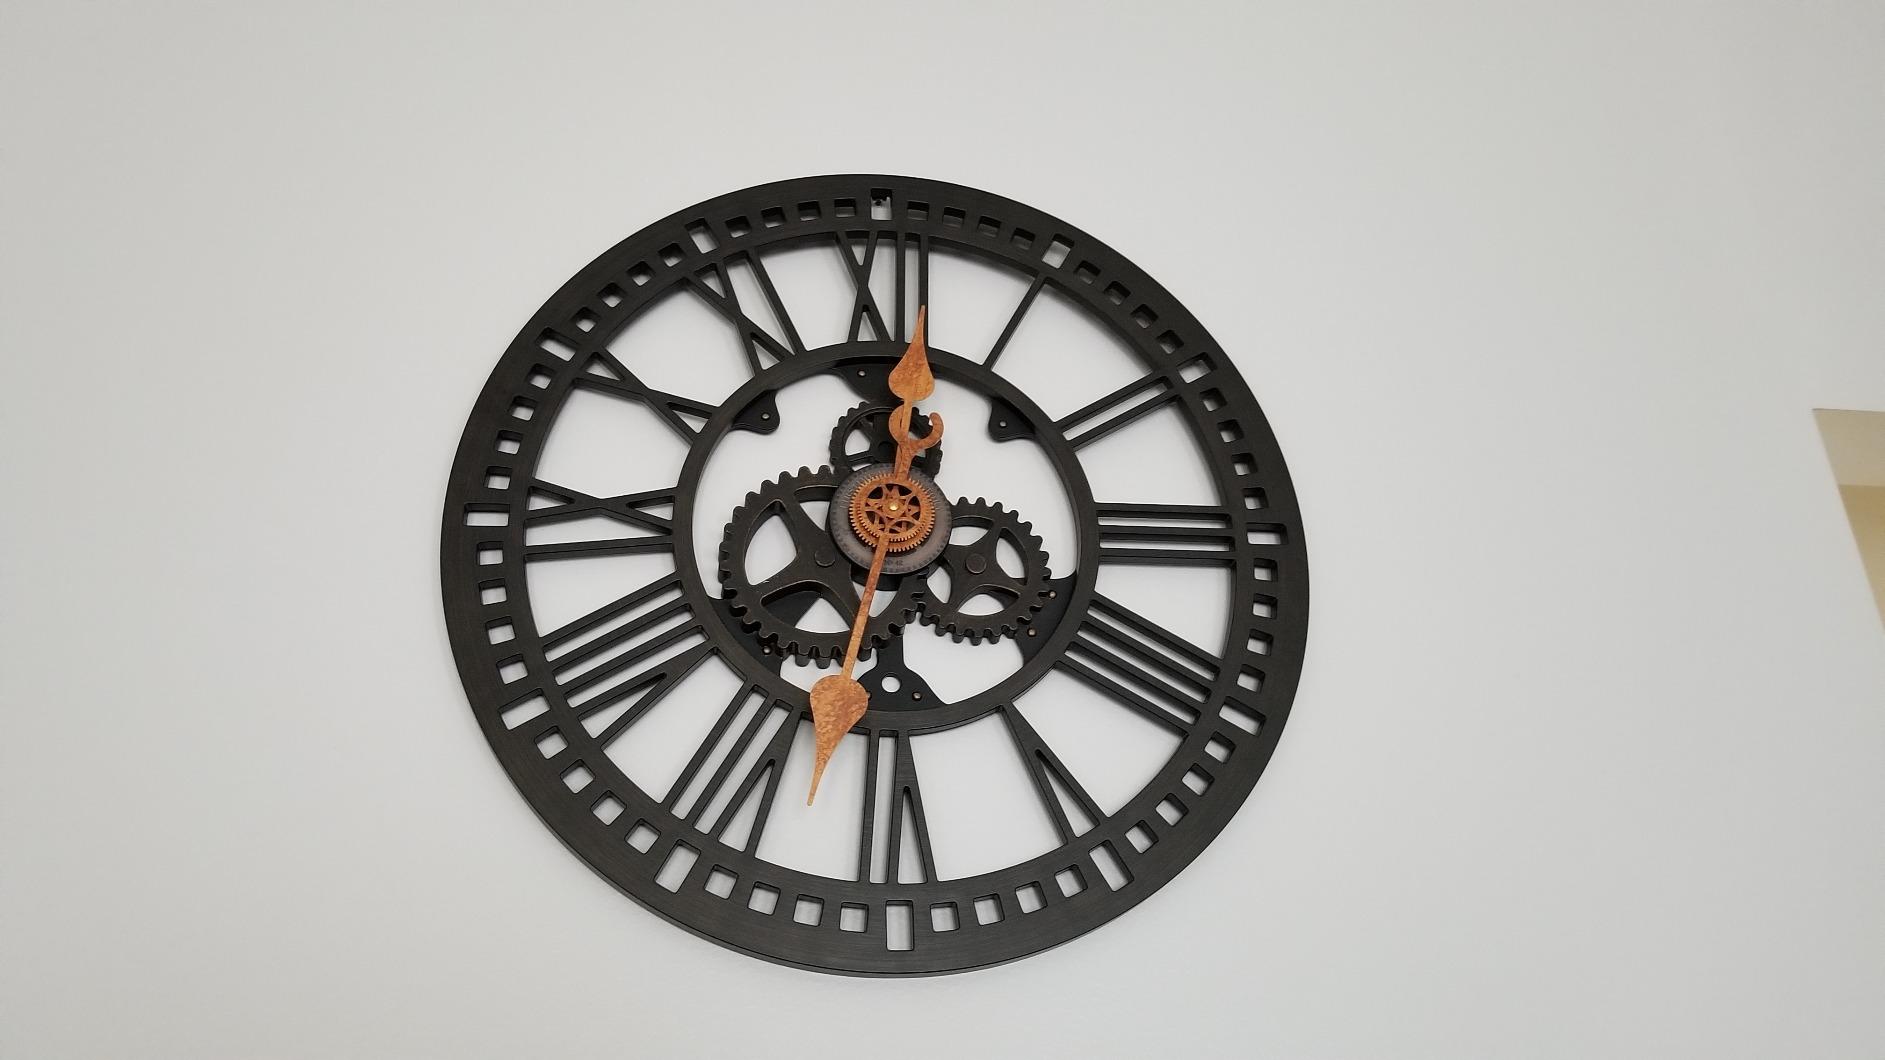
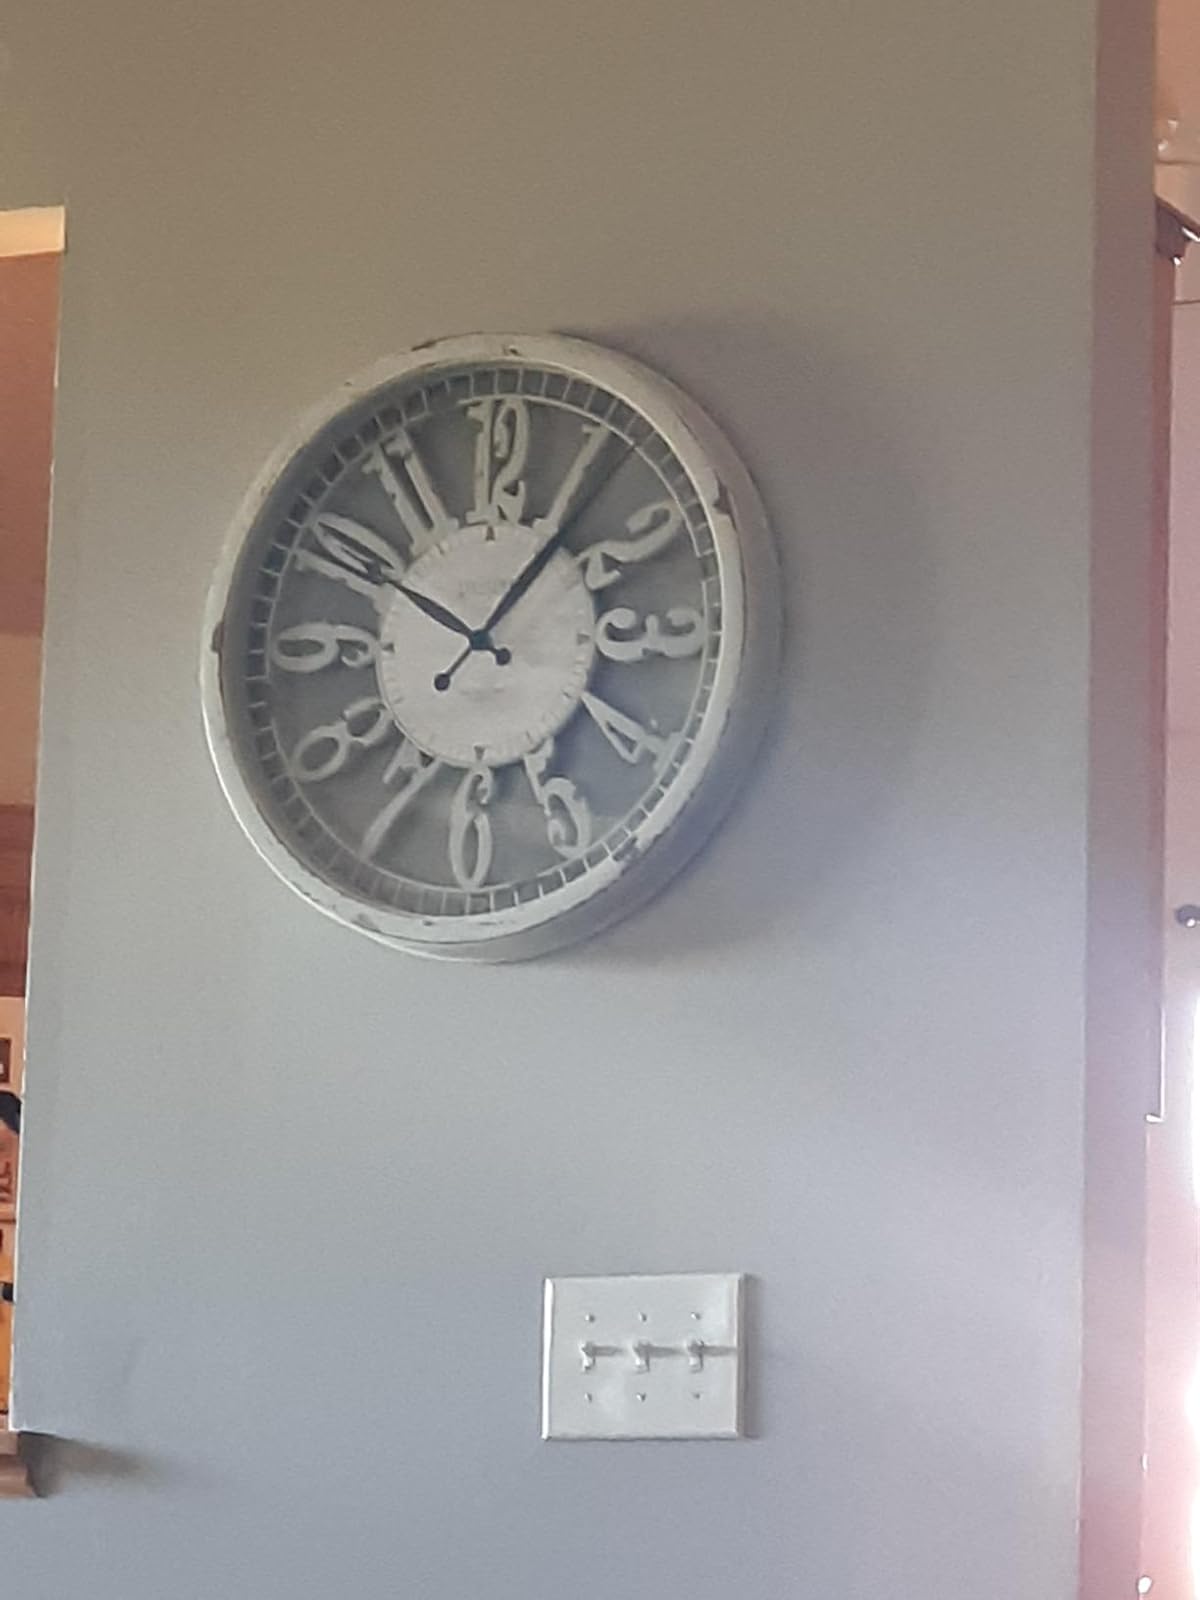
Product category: clock
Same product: no